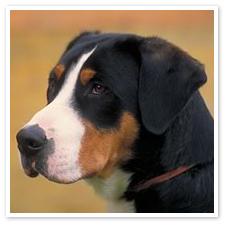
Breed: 237-n000086-Greater_Swiss_Mountain_dog